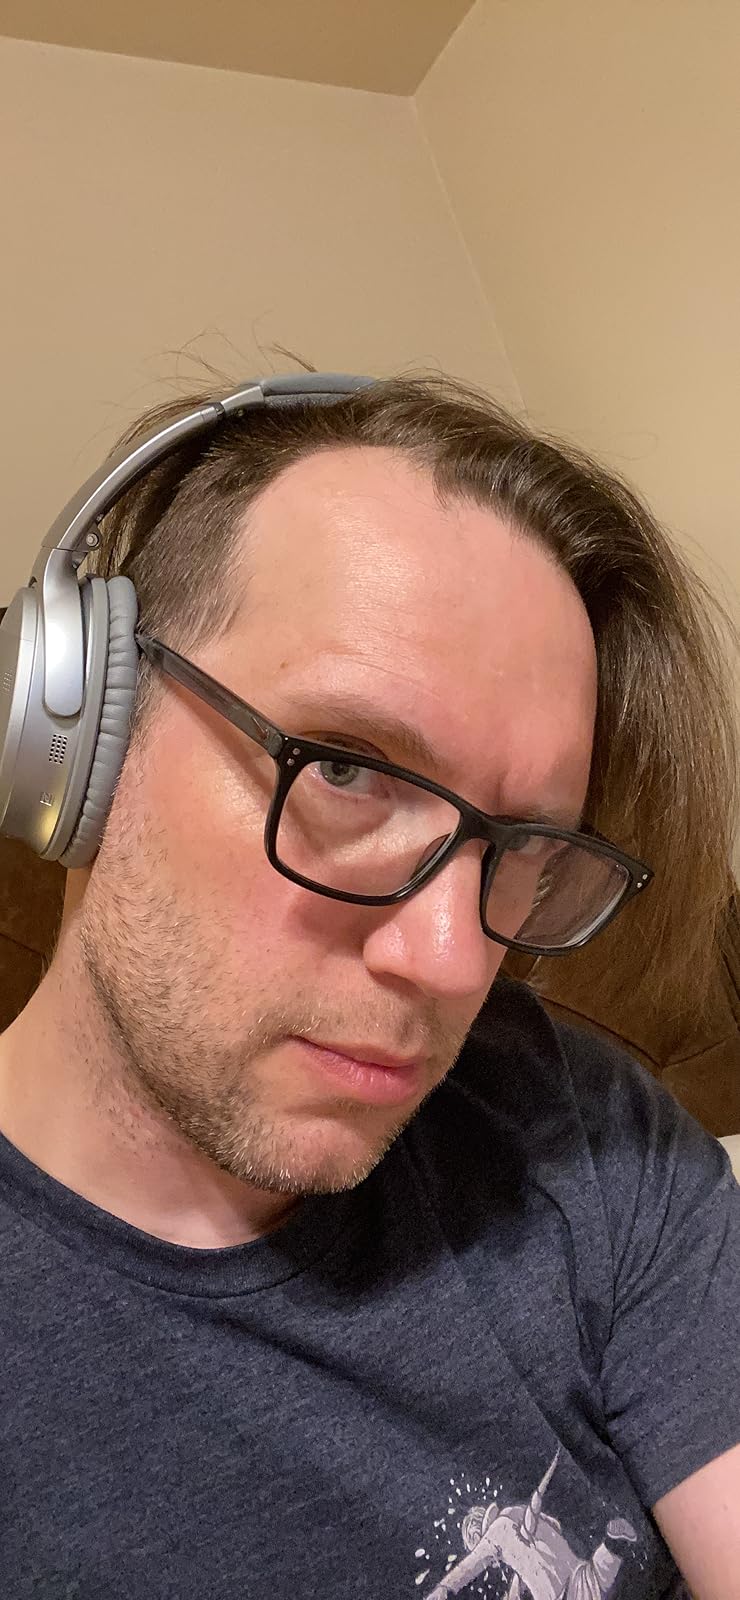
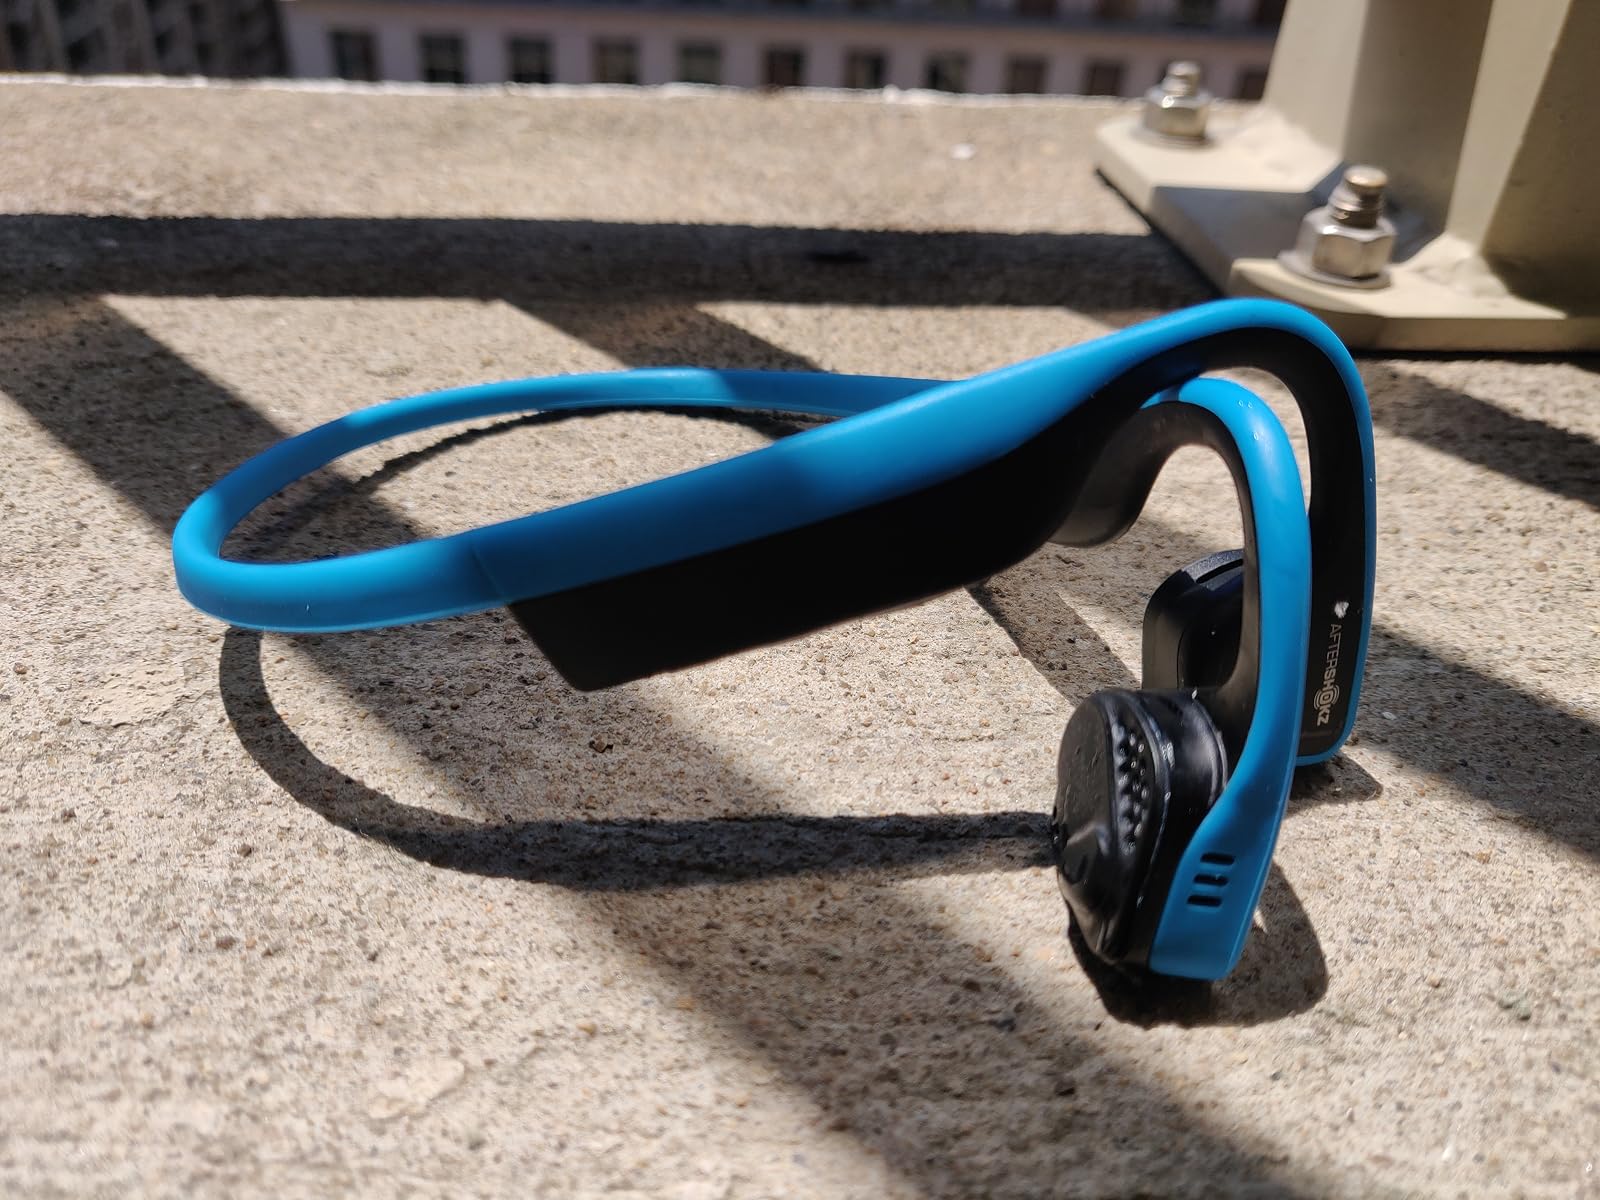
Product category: headphones
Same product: no